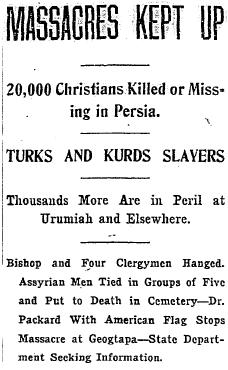
การฆ่าล้างเผ่าพันธุ์ชาวอัสซีเรีย

Infobox civilian attack|title=การฆ่าล้างเผ่าพันธุ์ชาวอัสซีเรีย|time=|dfen=|dfens=|motive=ความรู้สึกต่อต้านชาวอัสซีเรีย, การต่อต้านศาสนาคริสต์|numpart=|numparts=|perps=รัฐบาลของพวกยังเติร์ก, ชาวเผ่าพันธุ์เคิร์ด|victim=|injuries=|fatalities=150,000–300,000 คน(ดูที่ Assyrian genocide#Death toll|การเสียชีวิตโดยรวมทั้งหมดจากด้านล่าง)|type=เนรเทศ, สังหารหมู่, การฆ่าล้างเผ่าพันธุ์, เป็นต้น|timezone=|date=ค.ศ. 1914–1924|partof=Assyrian people#Persecution|การเบียดเบียนชาวอัสซีเรีย|coordinates=|target=พลเรือนชาวอัสซีเรีย|location=ไฟล์:State Flag of Iran (1924).svg|border|22px จักรวรรดิกอญัร|อิหร่านสมัยราชวงศ์กอญัร (เนื่องจากMilitary of the Ottoman Empire|ทหารออตโตมันได้ข้ามชายแดน)Richard G. Hovannisian. "The Armenian Genocide: Cultural and Ethical Legacies". pp 270-271. Transaction Publishers, 31 dec. 2011 Alexander Laban Hinton, Thomas La Pointe, Douglas Irvin-Erickson. "Hidden Genocides: Power, Knowledge, Memory". pp 117. Rutgers University Press, 18 dec. 2013 |map_caption=|map_alt=|map_size=|map=|caption=รายงานข่าวที่ถูกตีพิมพ์ใน"Washington Times (1894–1939)|หนังสือพิมพ์วอชิงตันไทมส์" เมื่อวันที่ 26 มีนาคม ค.ศ. 1915.|alt=|image_size=|image=File:Assyrianmassacres.jpg|footage=
การฆ่าล้างเผ่าพันธุ์ชาวอัสซีเรีย () หรือที่เรียกว่า "Sayfo" และ "Seyfo" (, ความหมายตามตัวอักษรคือ "ดาบ") คือการสังหารหมู่ชาวอัสซีเรียของจักรวรรดิออตโตมันและชาวเปอร์เซียที่อยู่ใกล้กันโดยกองทหารออตโตมันในช่วงสงครามโลกครั้งที่หนึ่ง ร่วมกับการฆ่าล้างเผ่าพันธุ์ชาวอาร์มีเนียและการฆ่าล้างเผ่าพันธุ์ชาวกรีก|ชาวกรีกTravis, Hannibal. "Genocide in the Middle East: The Ottoman Empire, Iraq, and Sudan". Durham, NC: Carolina Academic Press, 2010, 2007, pp. 237–77, 293–294.Khosoreva, Anahit. "The Assyrian Genocide in the Ottoman Empire and Adjacent Territories" in "The Armenian Genocide: Cultural and Ethical Legacies". Ed. Richard G. Hovannisian. New Brunswick, NJ: Transaction Publishers, 2007, pp. 267–274. .
== อ้างอิง ==
หมวดหมู่:การฆ่าล้างเผ่าพันธุ์ชาวอัสซีเรีย|
หมวดหมู่:ฆาตกรรม
หมวดหมู่:ประชากร
หมวดหมู่:การสังหารหมู่ในสงครามโลกครั้งที่หนึ่ง
หมวดหมู่:การสังหารหมู่ที่ก่อการโดยจักรวรรดิออตโตมัน
หมวดหมู่:การฆ่าล้างเผ่าพันธุ์
หมวดหมู่:การเมืองเรื่องชาติพันธุ์
หมวดหมู่:ชาวอัสซีเรีย
หมวดหมู่:อาชญากรรมสงครามโลกครั้งที่หนึ่ง